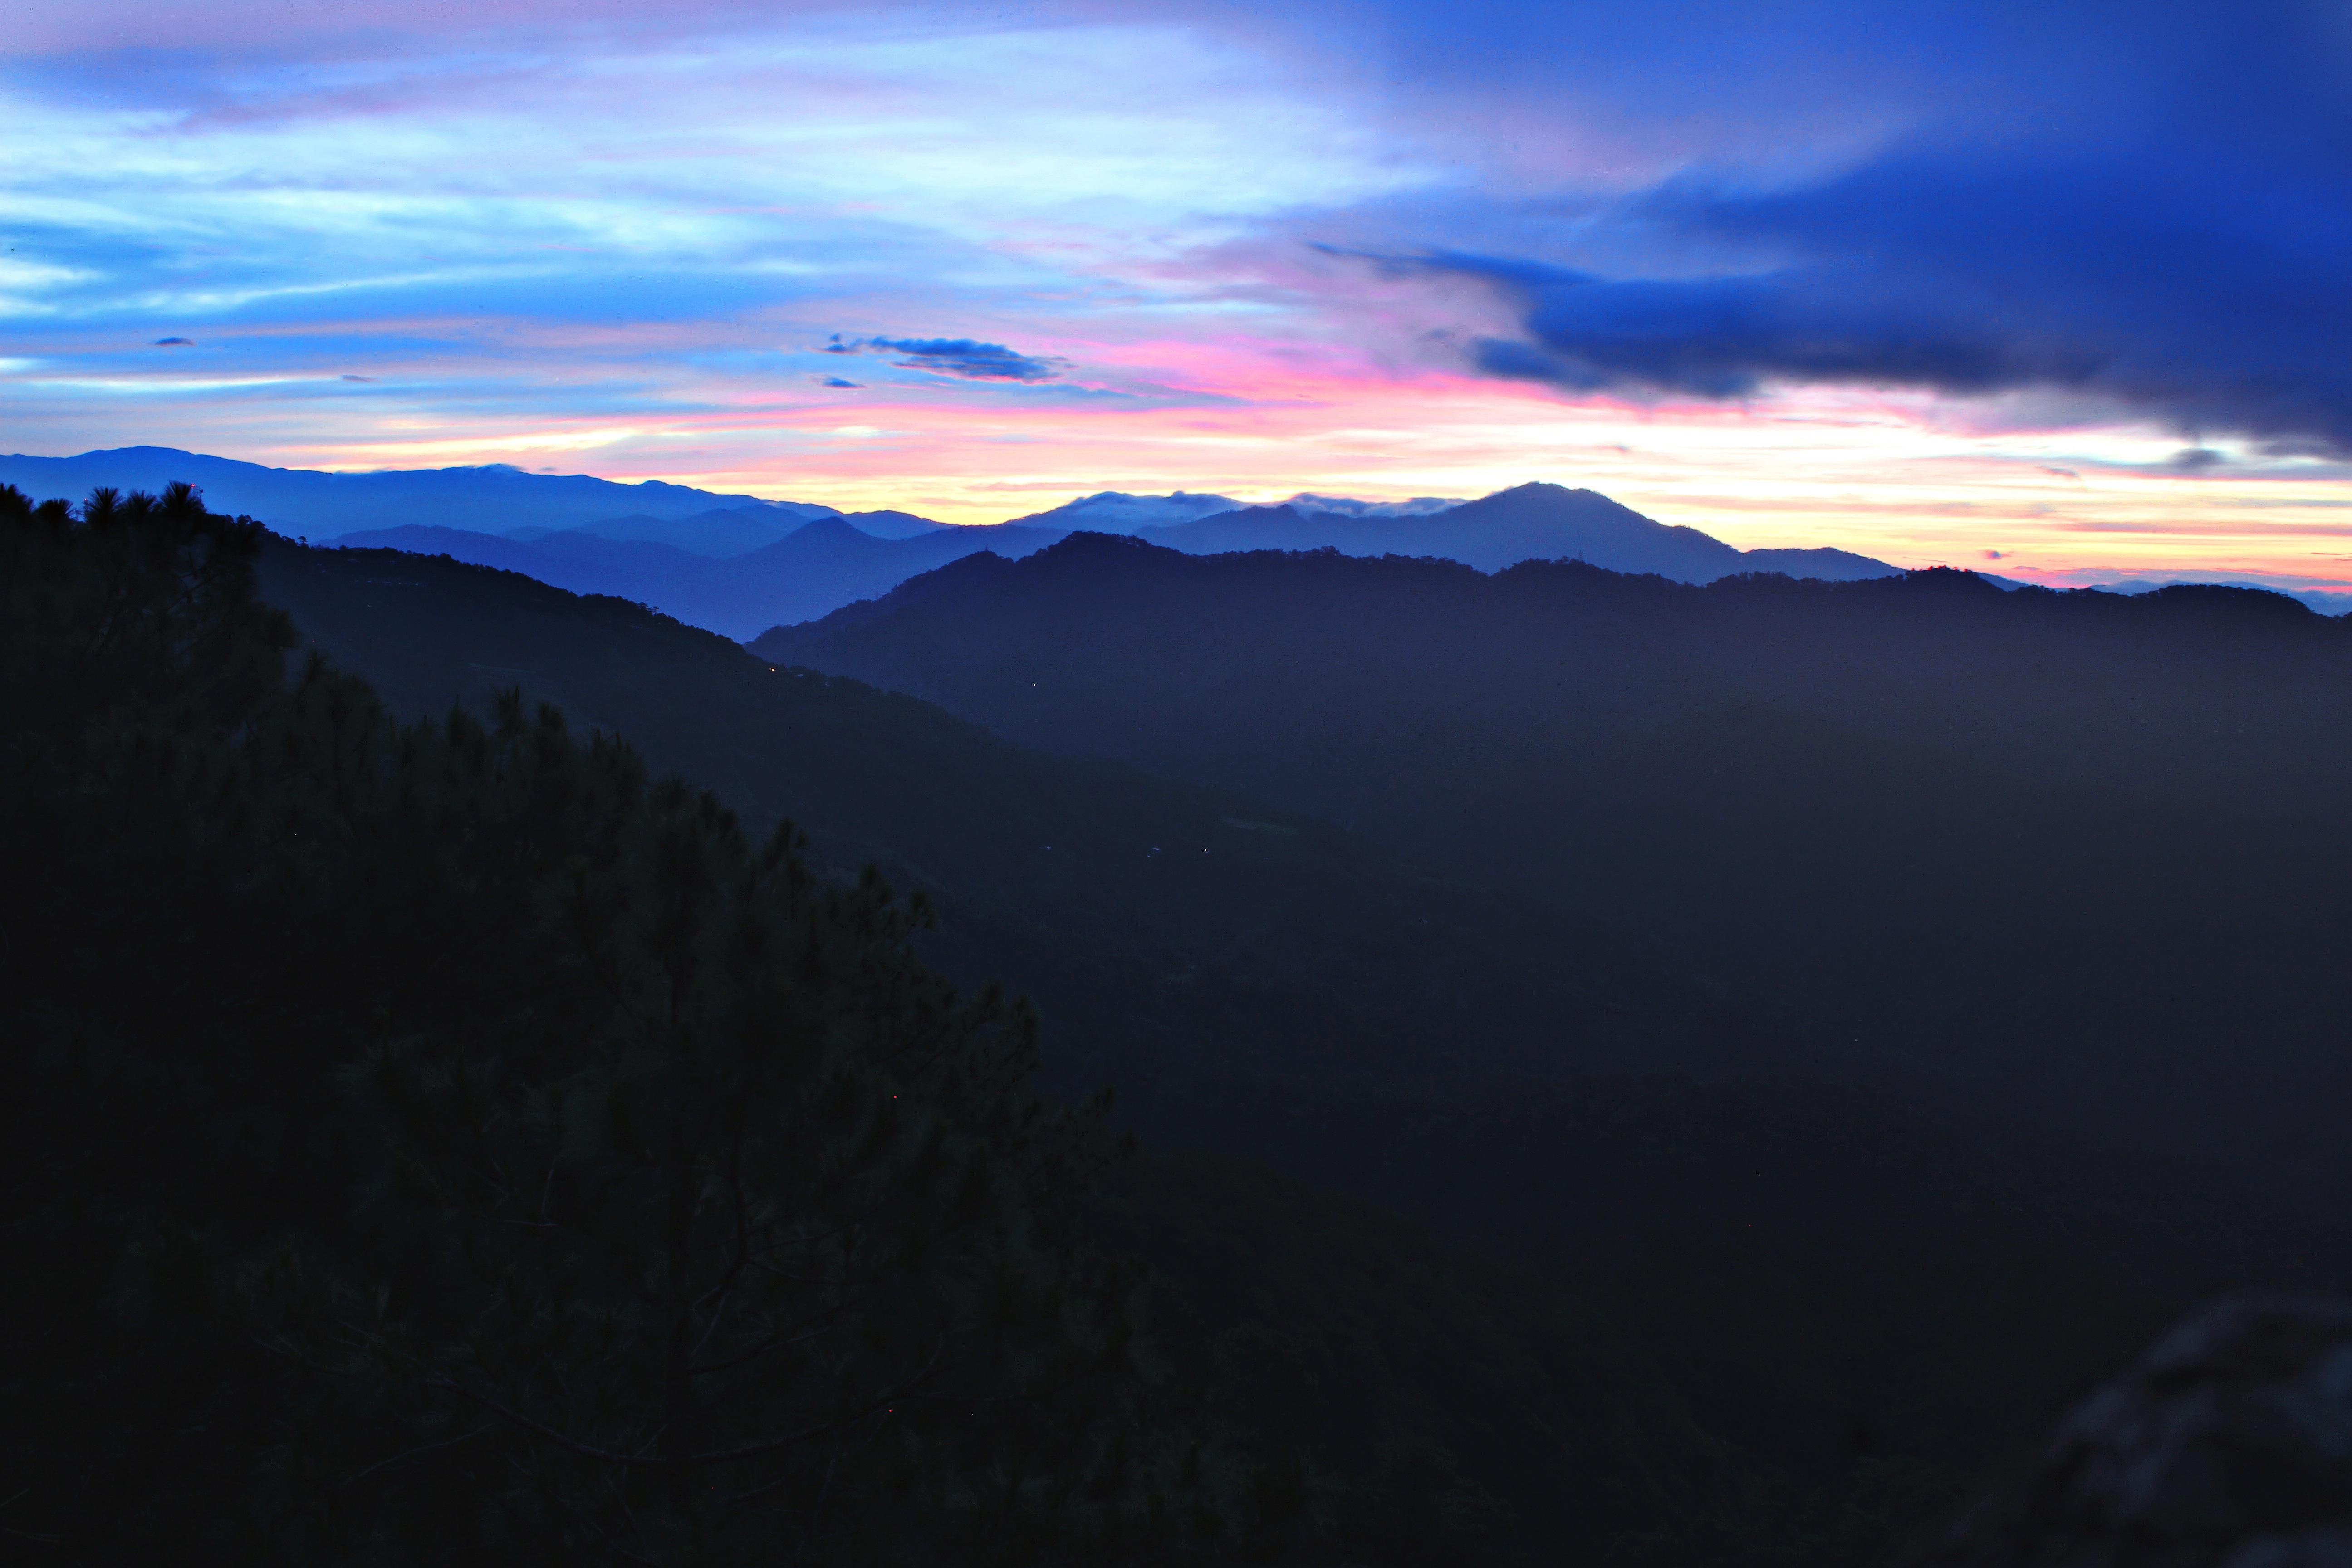
horizon, mountain, cloud, sky, sunrise, sunset, sunlight, morning, hill, dawn, atmosphere, mountain range, dusk, evening, summit, landform, atmospheric phenomenon, mountainous landforms